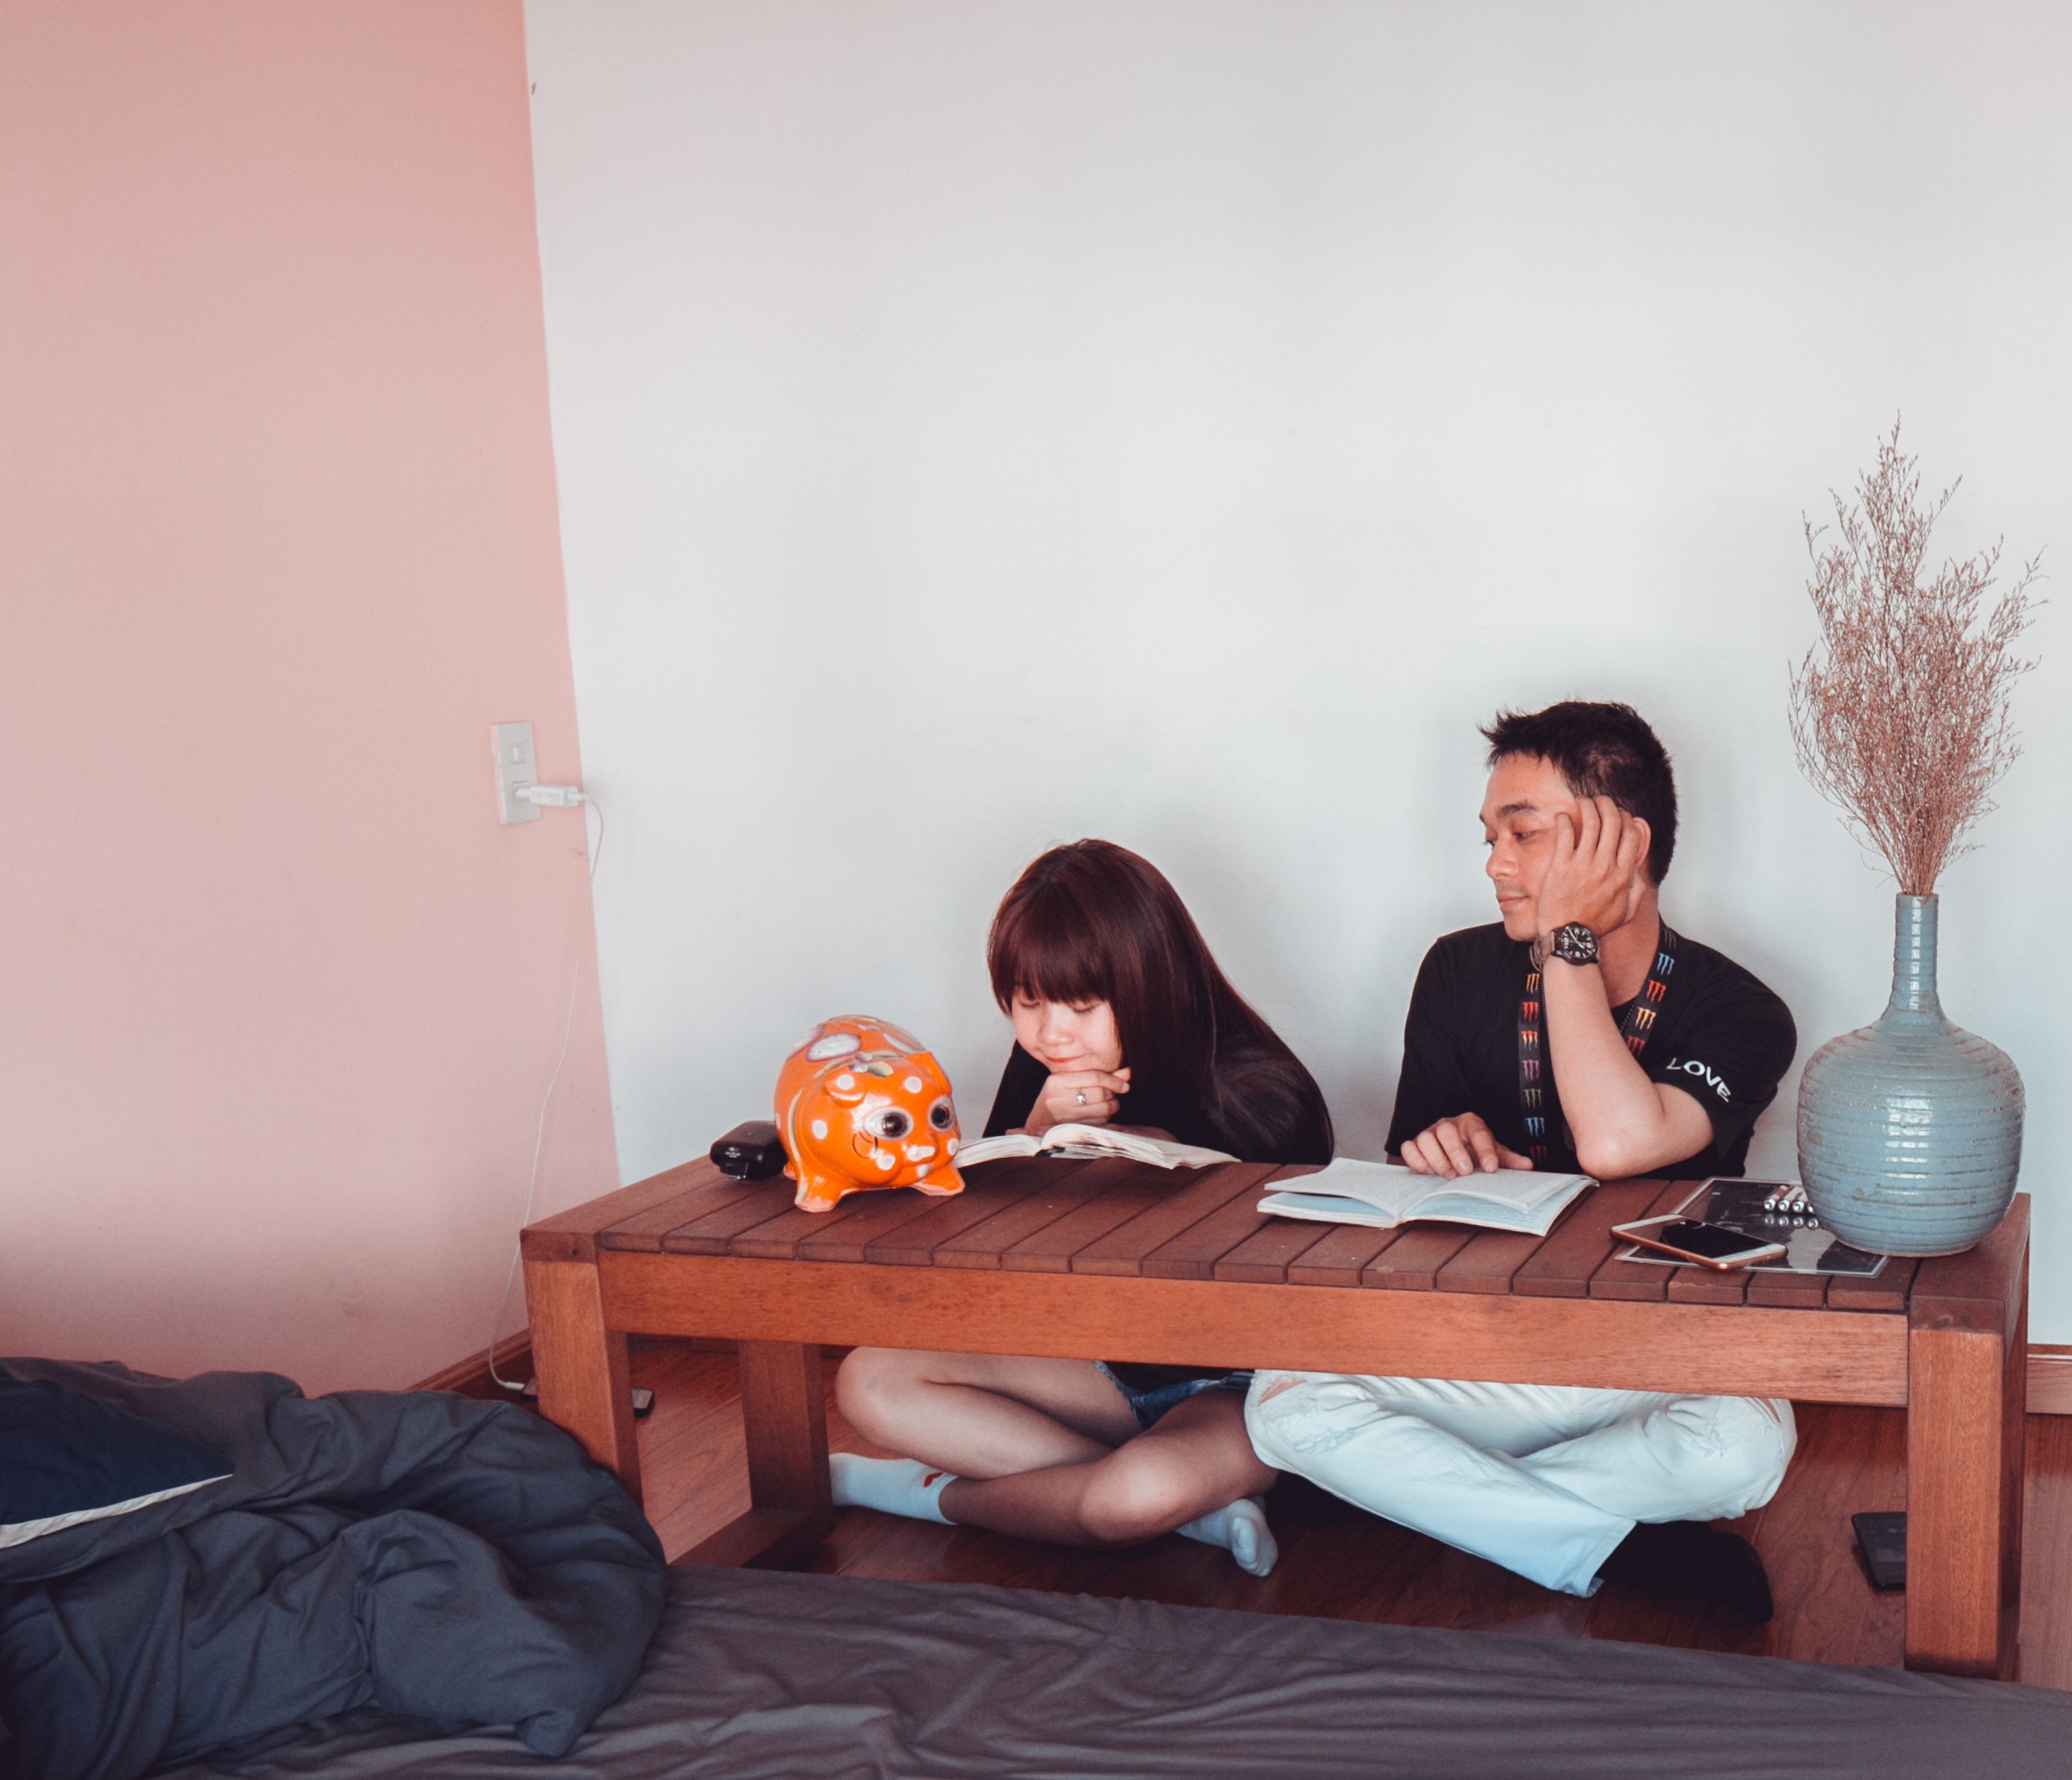
photograph, sitting, room, snapshot, furniture, leg, table, photography, leisure, black hair, couch, vacation, interior design, happy, house